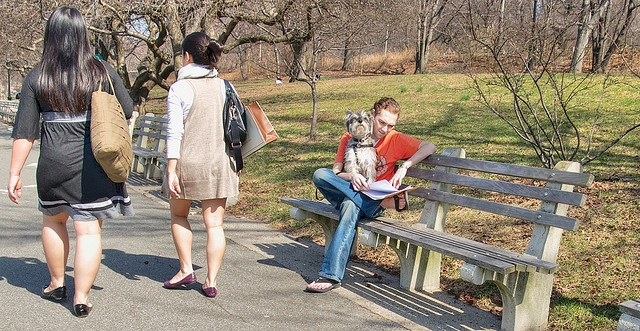
Women walk by a person sitting on a public bench with a dog.
Guy reading with a dog on his lap.
A man sits on a bench with a dog in lap reading.
A person sitting on a park bench with their dog.
Two women walking on a sidewalk past a bench where a man sits with his dog.